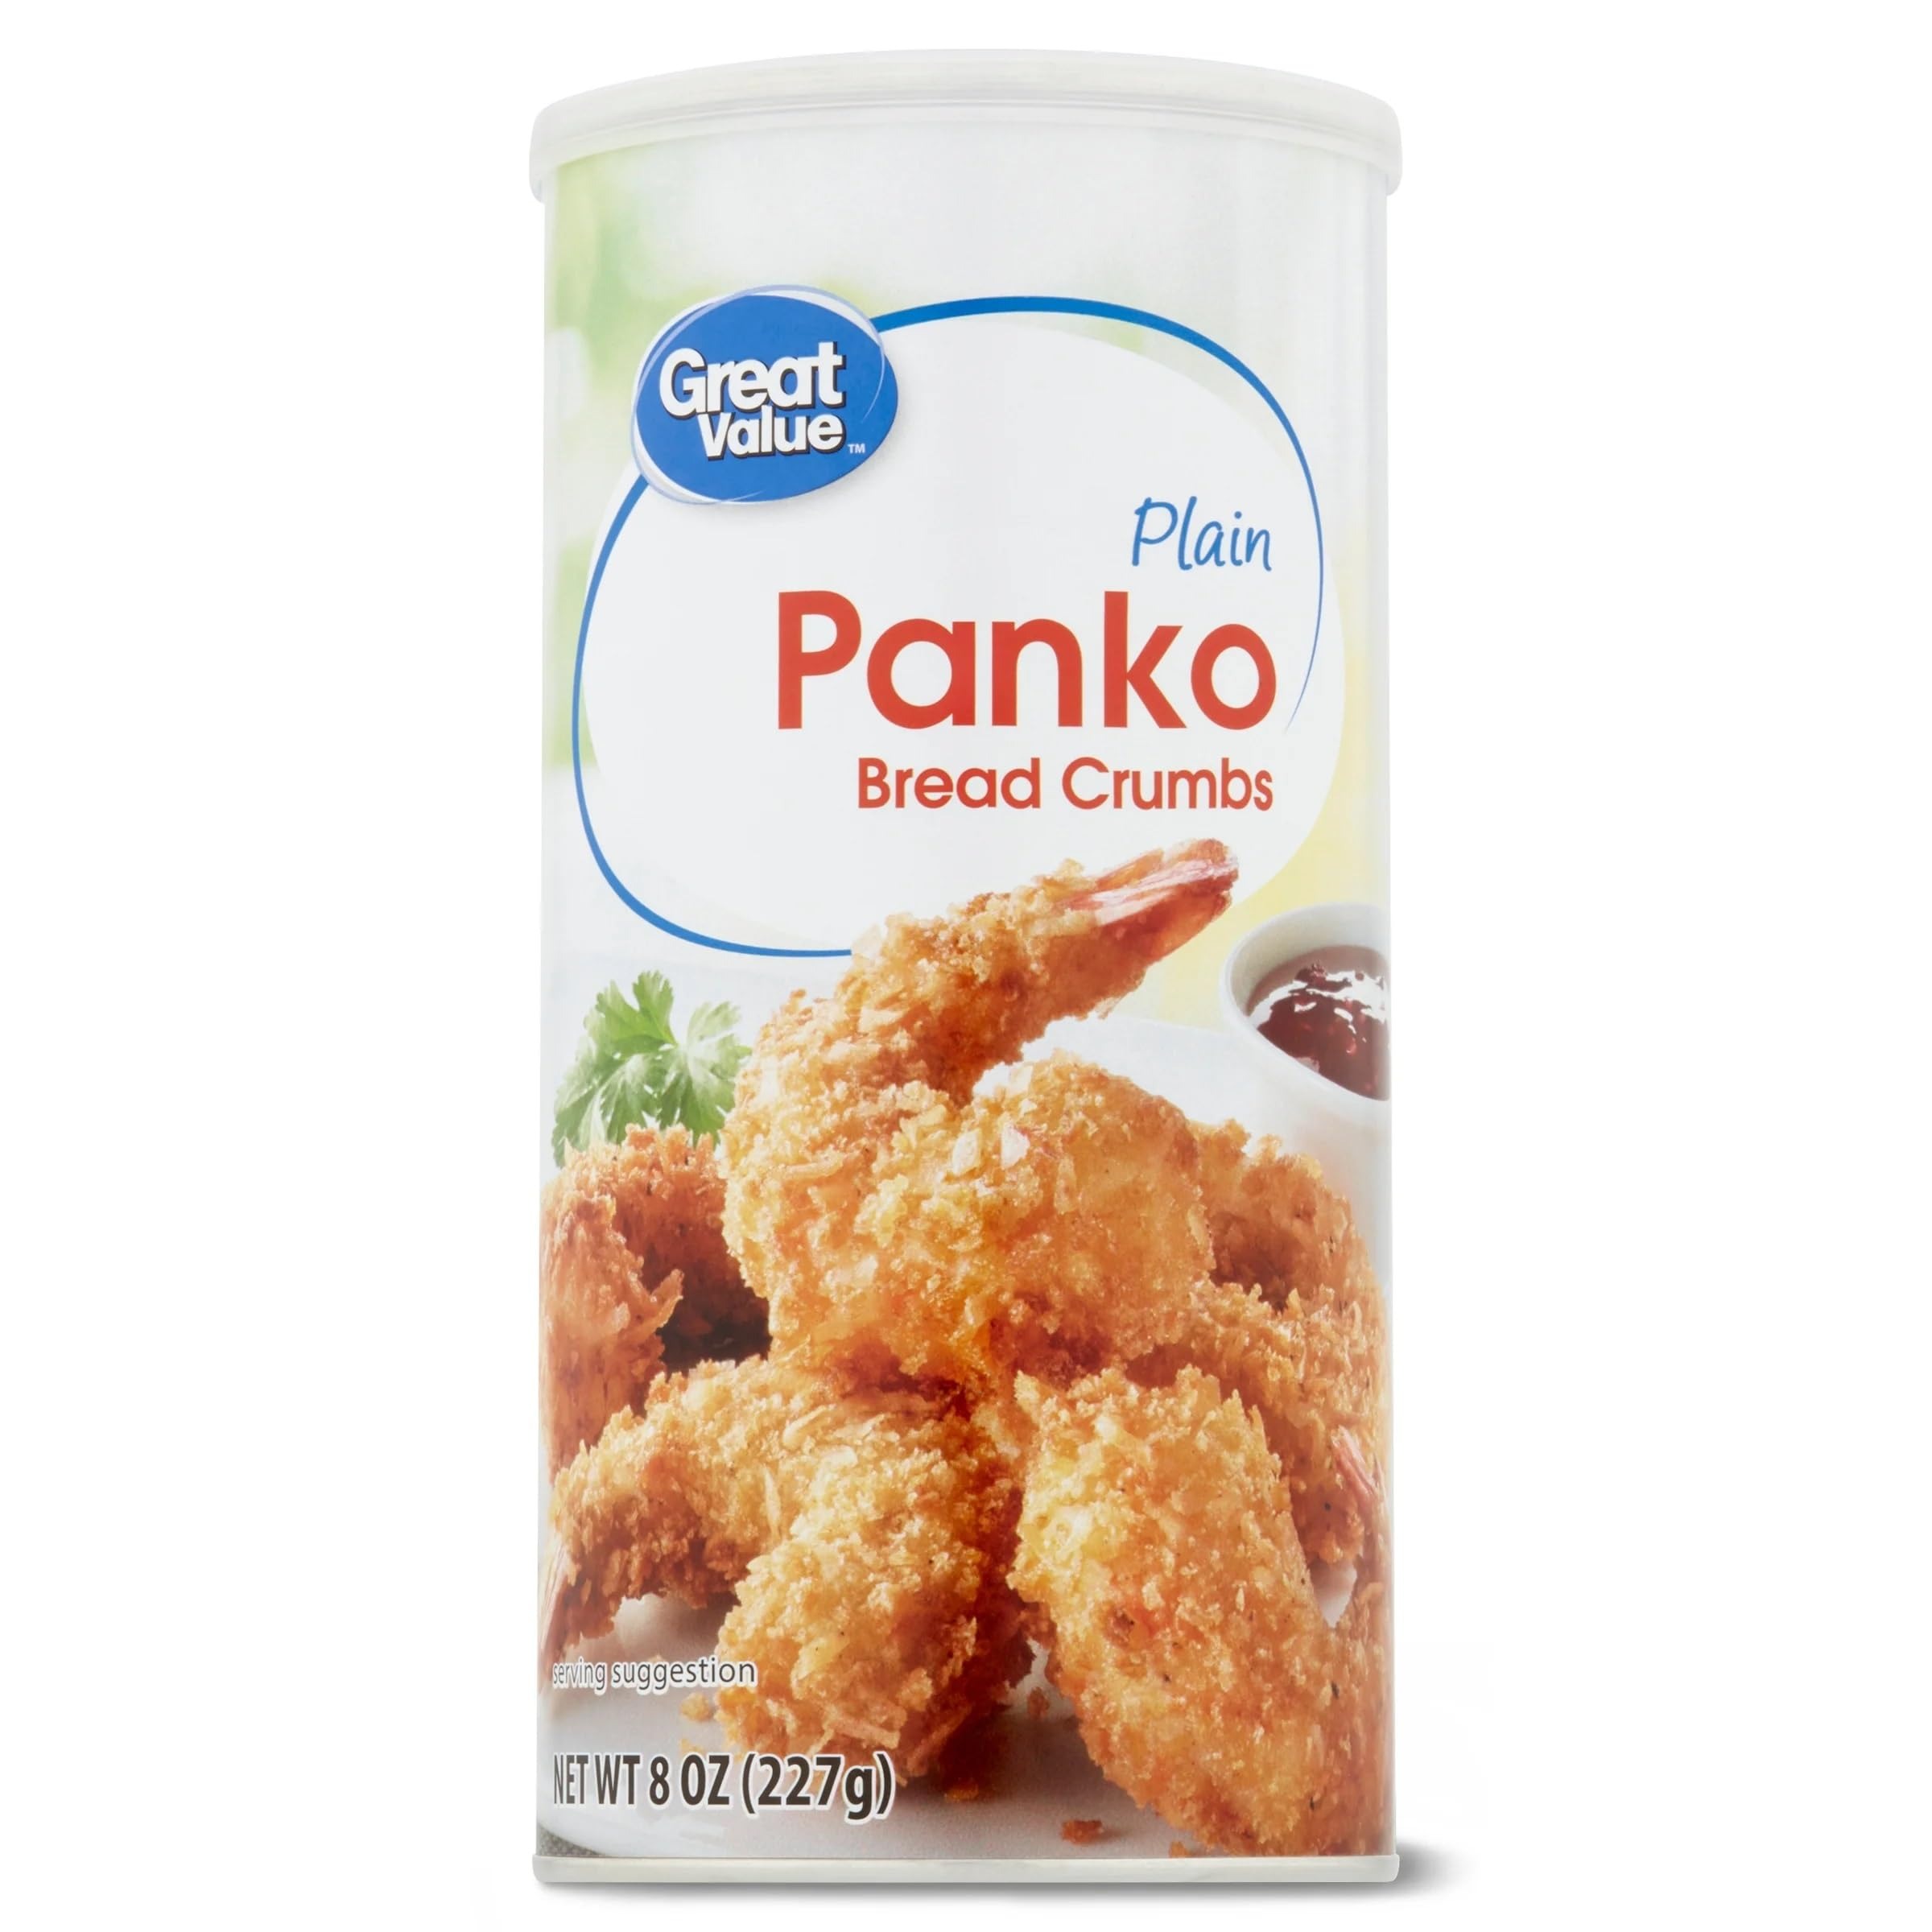
Item Name: Great Value Plain Panko Bread Crumbs, 8 oz
Value: 8.0
Unit: Ounce

Price: 1.975